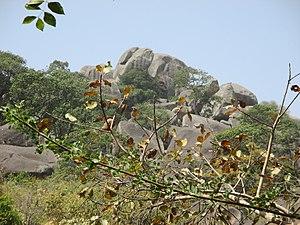
Mont Djim représente le symbole de Galim-Tignère
Galim-Tignère est une commune du Cameroun située dans la région de l'Adamaoua et le département du Faro-et-Déo.